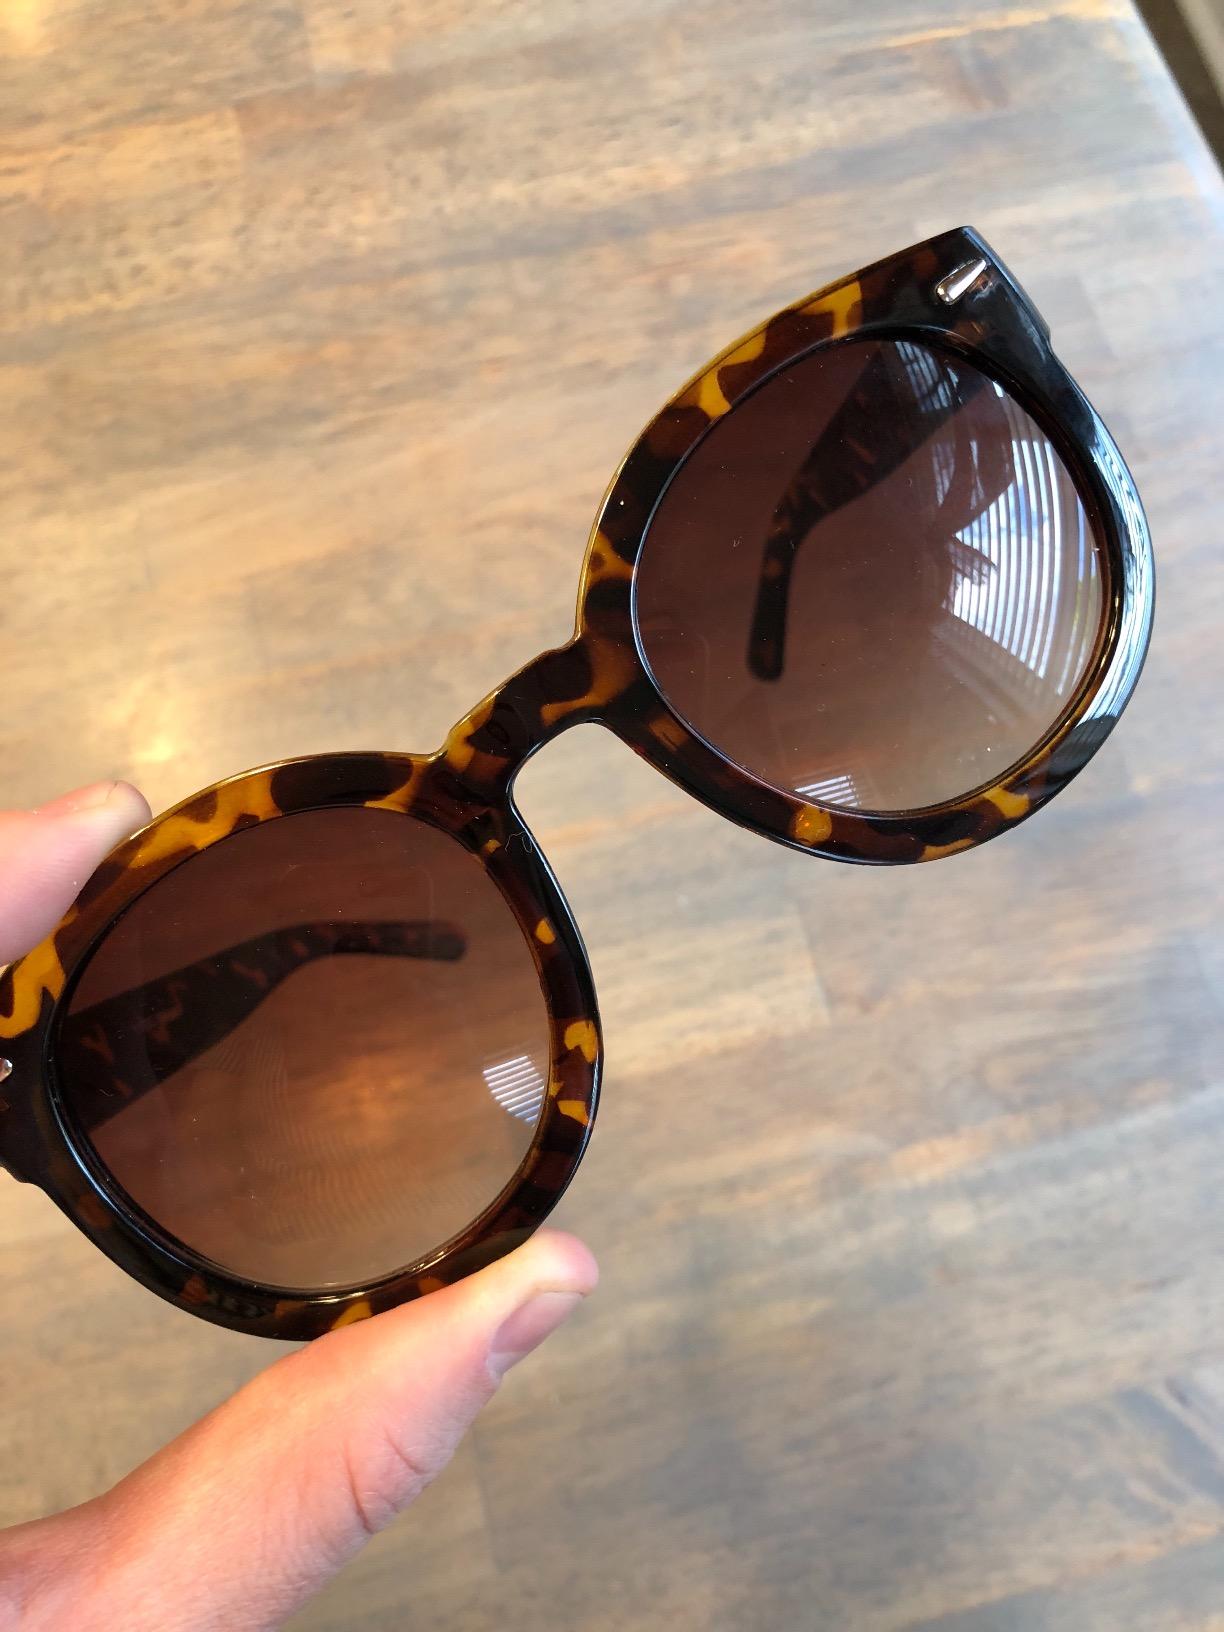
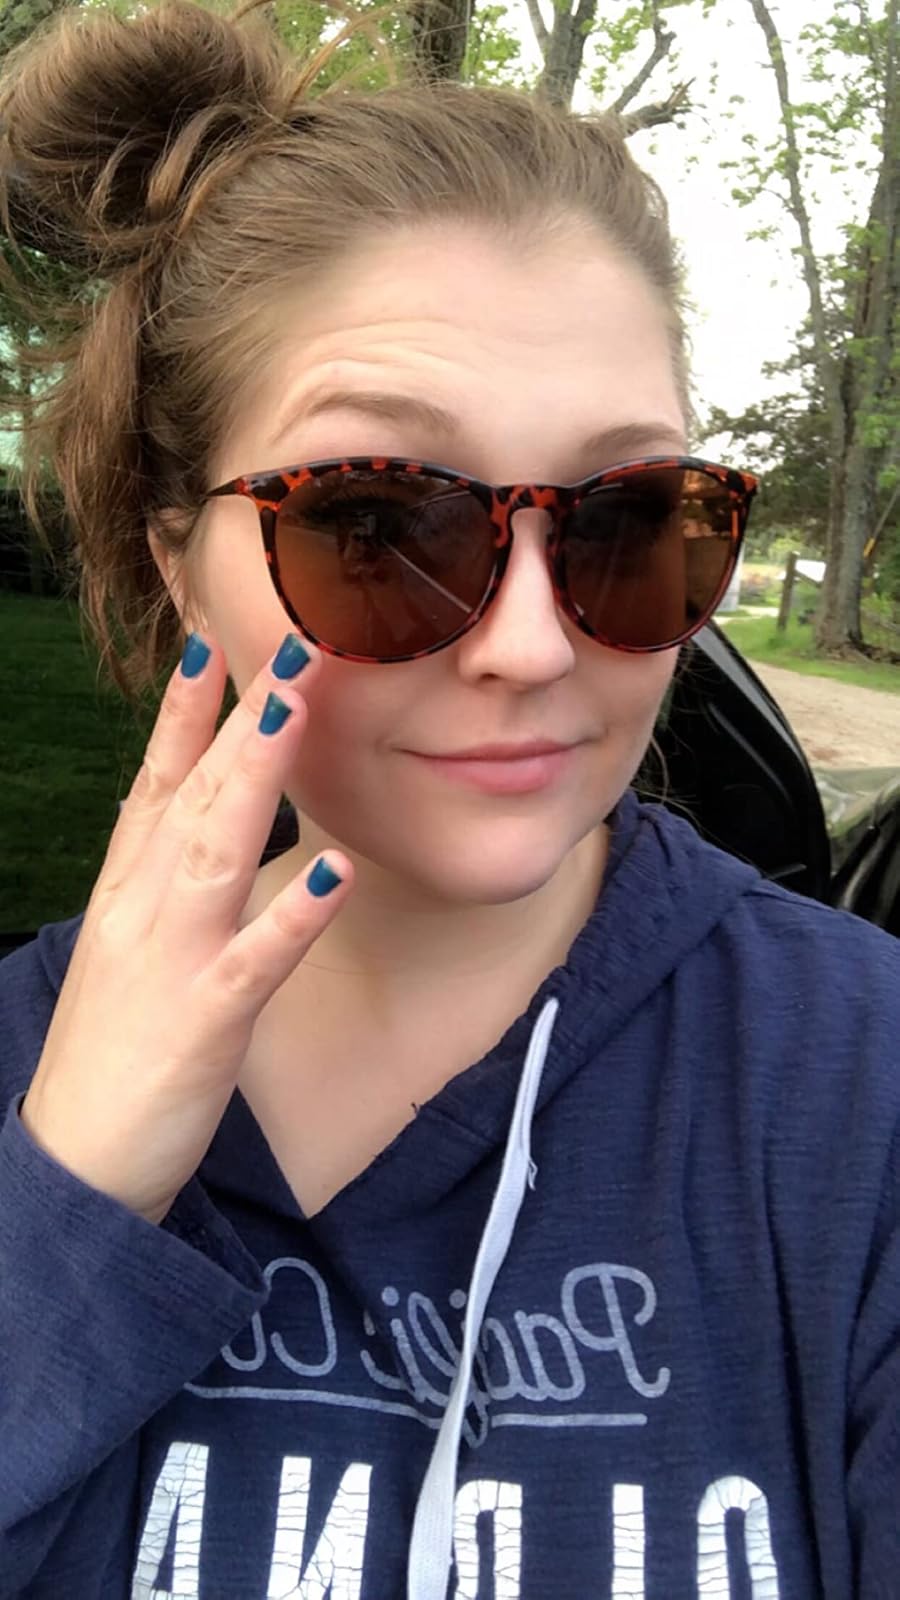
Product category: accessories_sunglasses
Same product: no